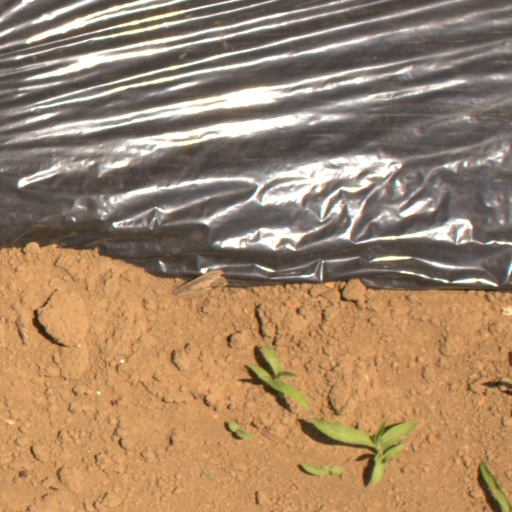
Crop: Jerusalem artichoke